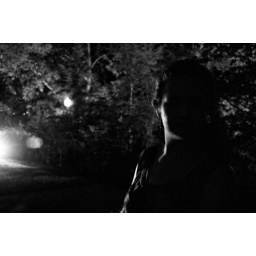
A black and white silhouette in an eerie forest